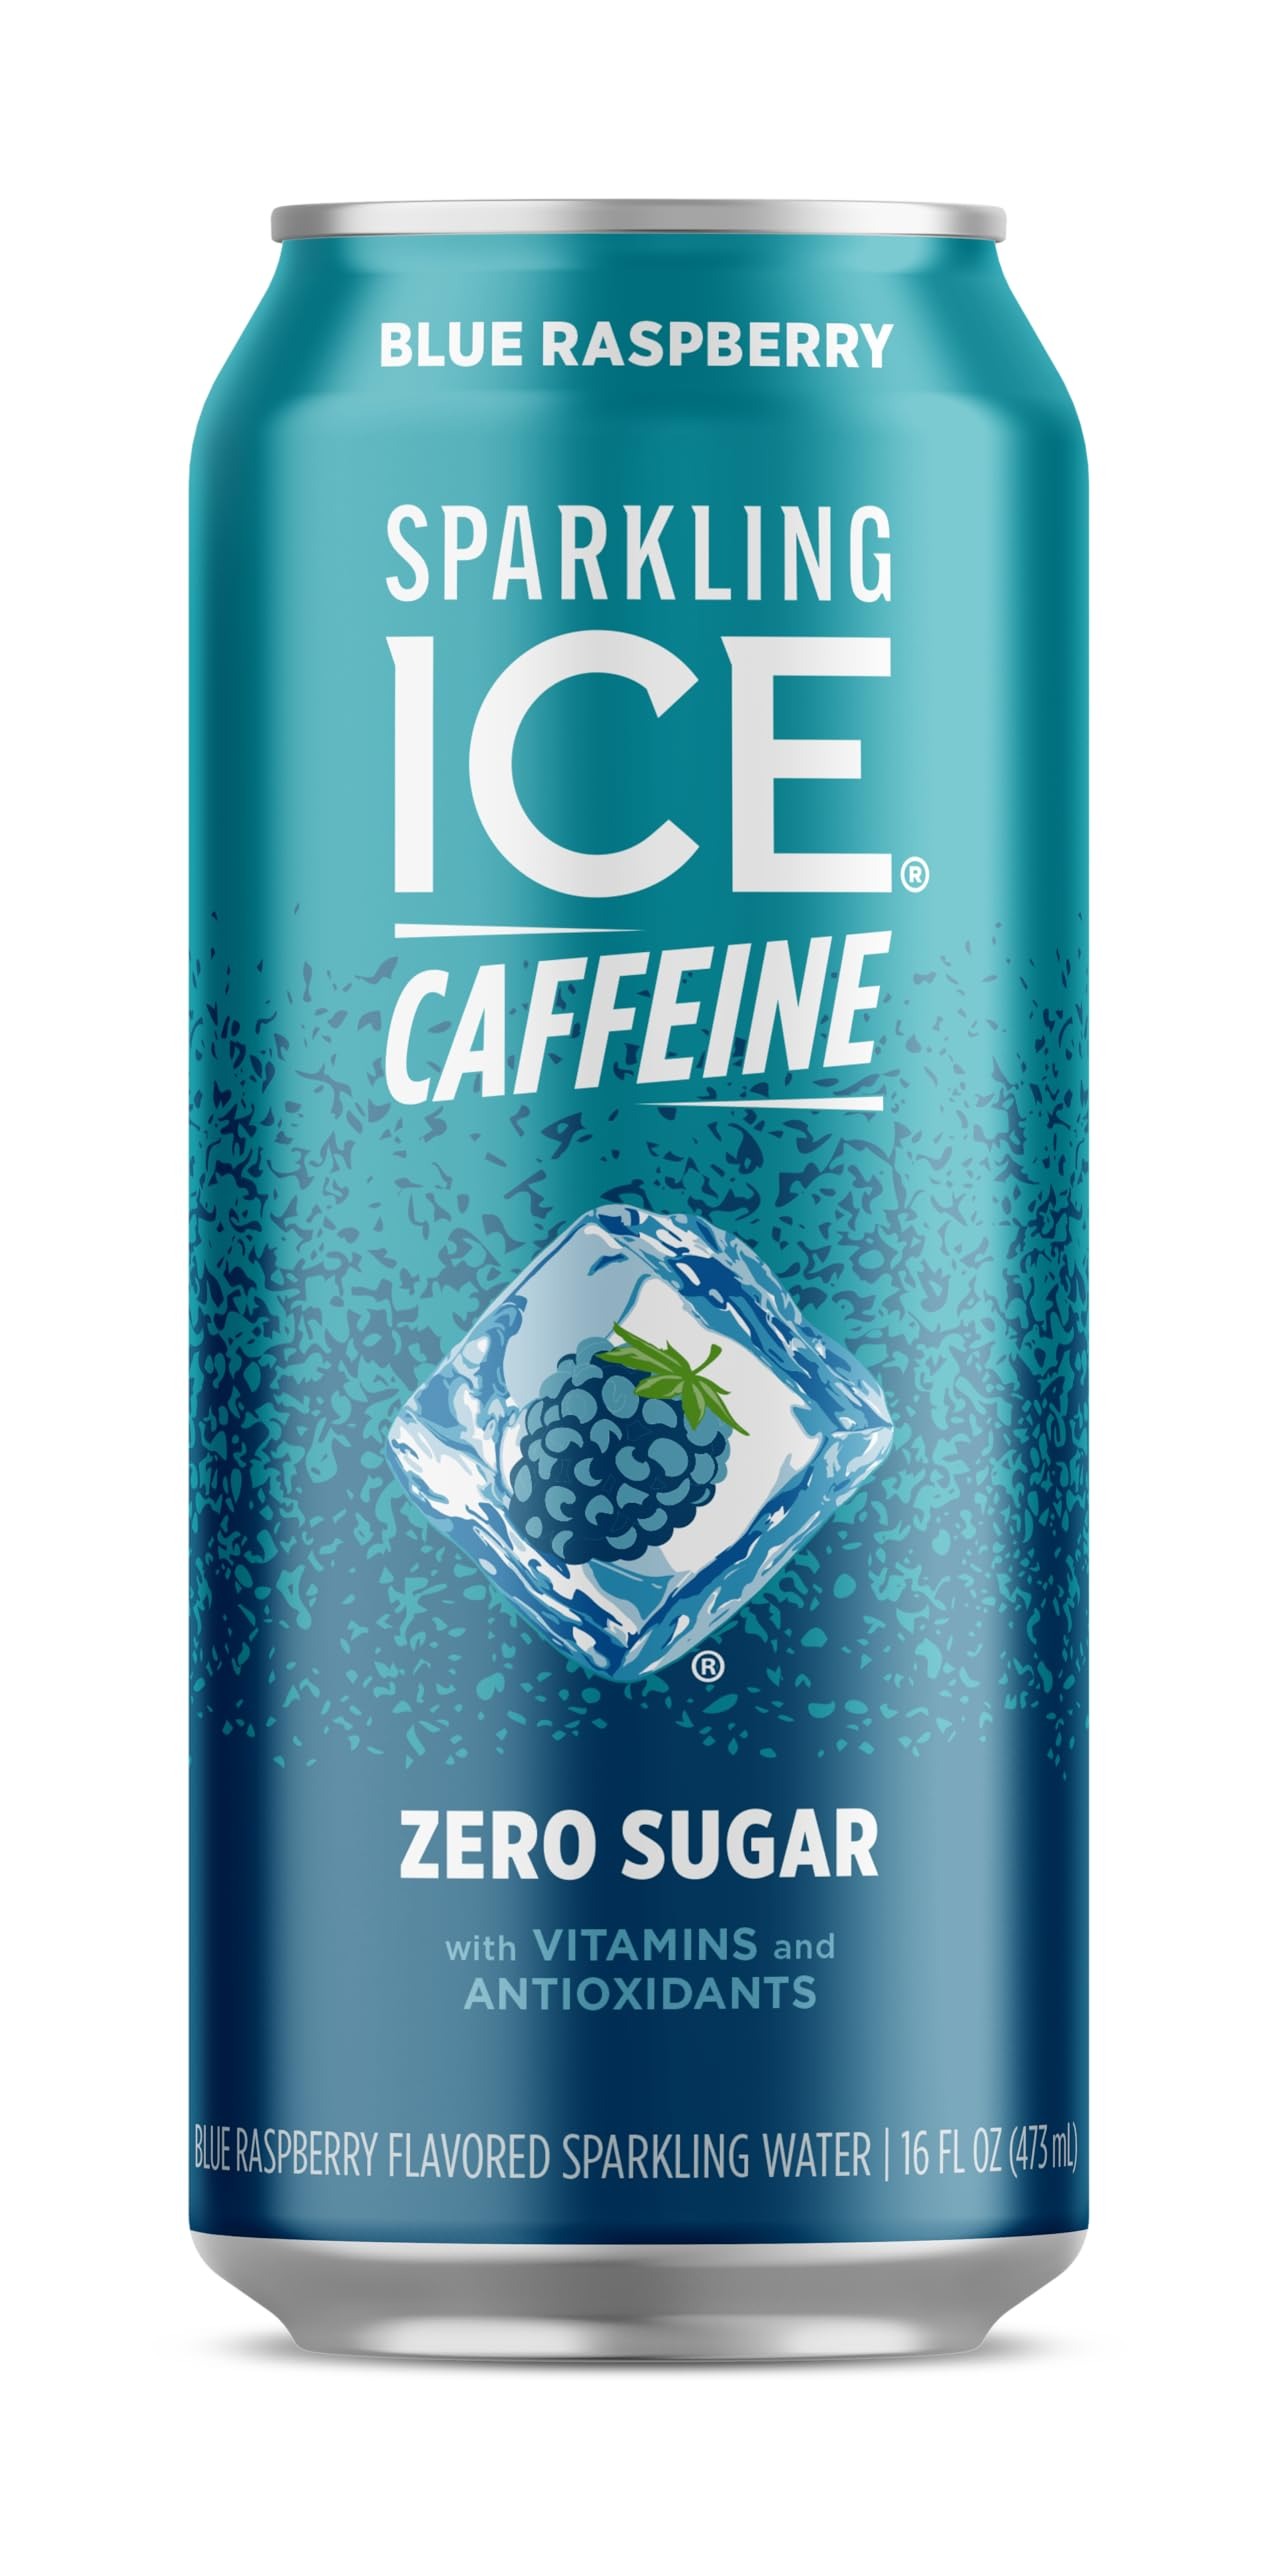
Item Name: Sparkling ICE +Caffeine Blue Raspberry, Naturally Flavored Sparkling Water with Antioxidants & Vitamins, Zero Sugar, 16oz Can
Bullet Point 1: 70mg of caffeine
Bullet Point 2: Zero Sugar and zero calories
Bullet Point 3: Antioxidants & vitamins
Bullet Point 4: Country of origin is United States
Value: 16.0
Unit: Ounce

Price: 1.33